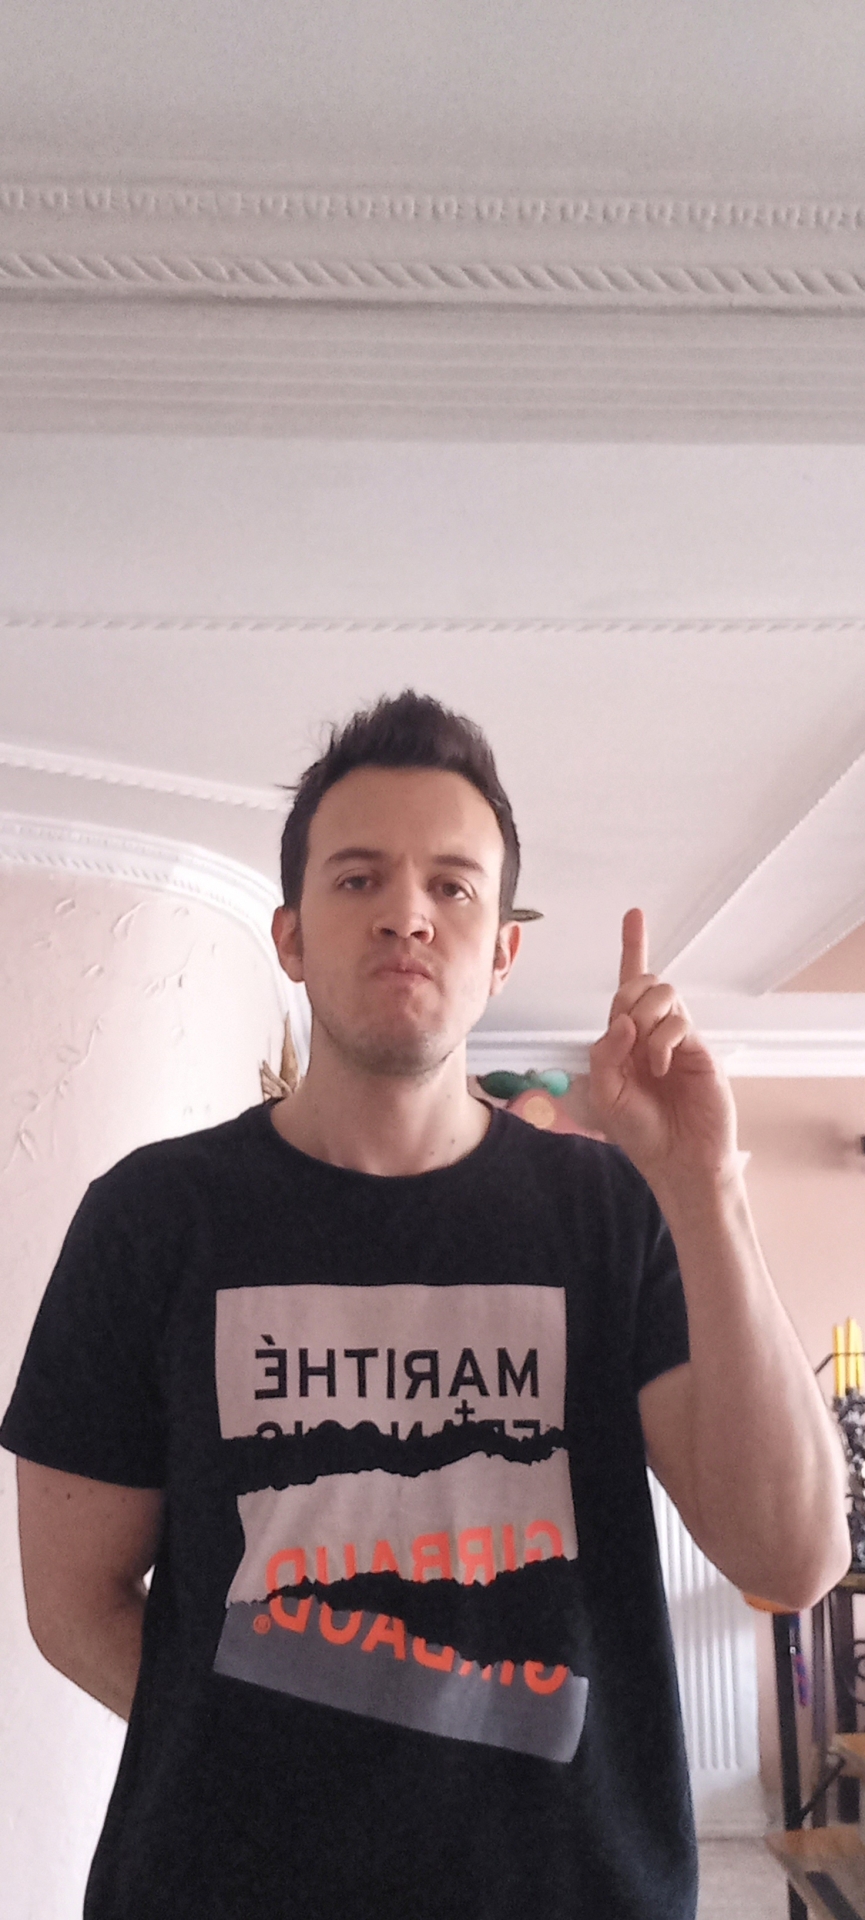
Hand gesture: one